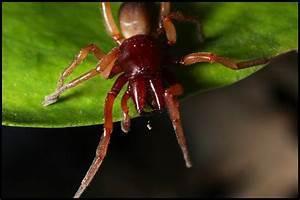
spider